Arturo Acevedo Vallarino

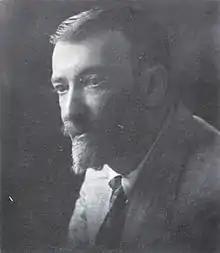
Arturo Acevedo Vallarino in 1925

Arturo Acevedo Vallarino (1873–1950) was a Colombian film director known for the silent films "La tragedia del silencio" (1924) and "Bajo el Cielo Antioqueño" (1925). In order to buy his first movie camera, he sold a timber plantation. In 1920, he founded production company "Acevedo e Hijos".